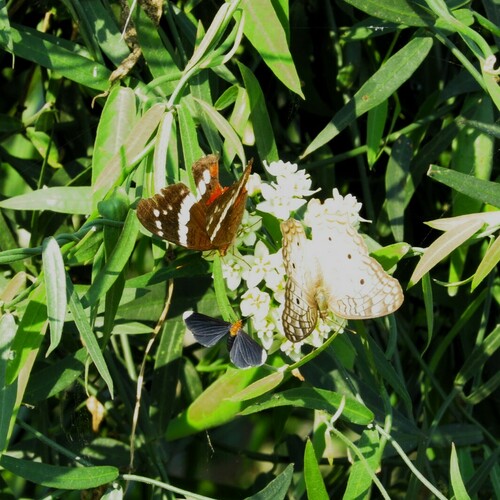
Scientific name: Anartia fatima
Common name: Banded peacock
Family: Nymphalidae
Order: Lepidoptera
Pollinator type: Primary pollinator
Habitat: Open areas and gardens
Geographic range: South America
Conservation status: Least Concern